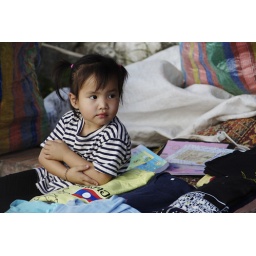
a young girl waiting at a street market stand in Luang Prabang, Laos